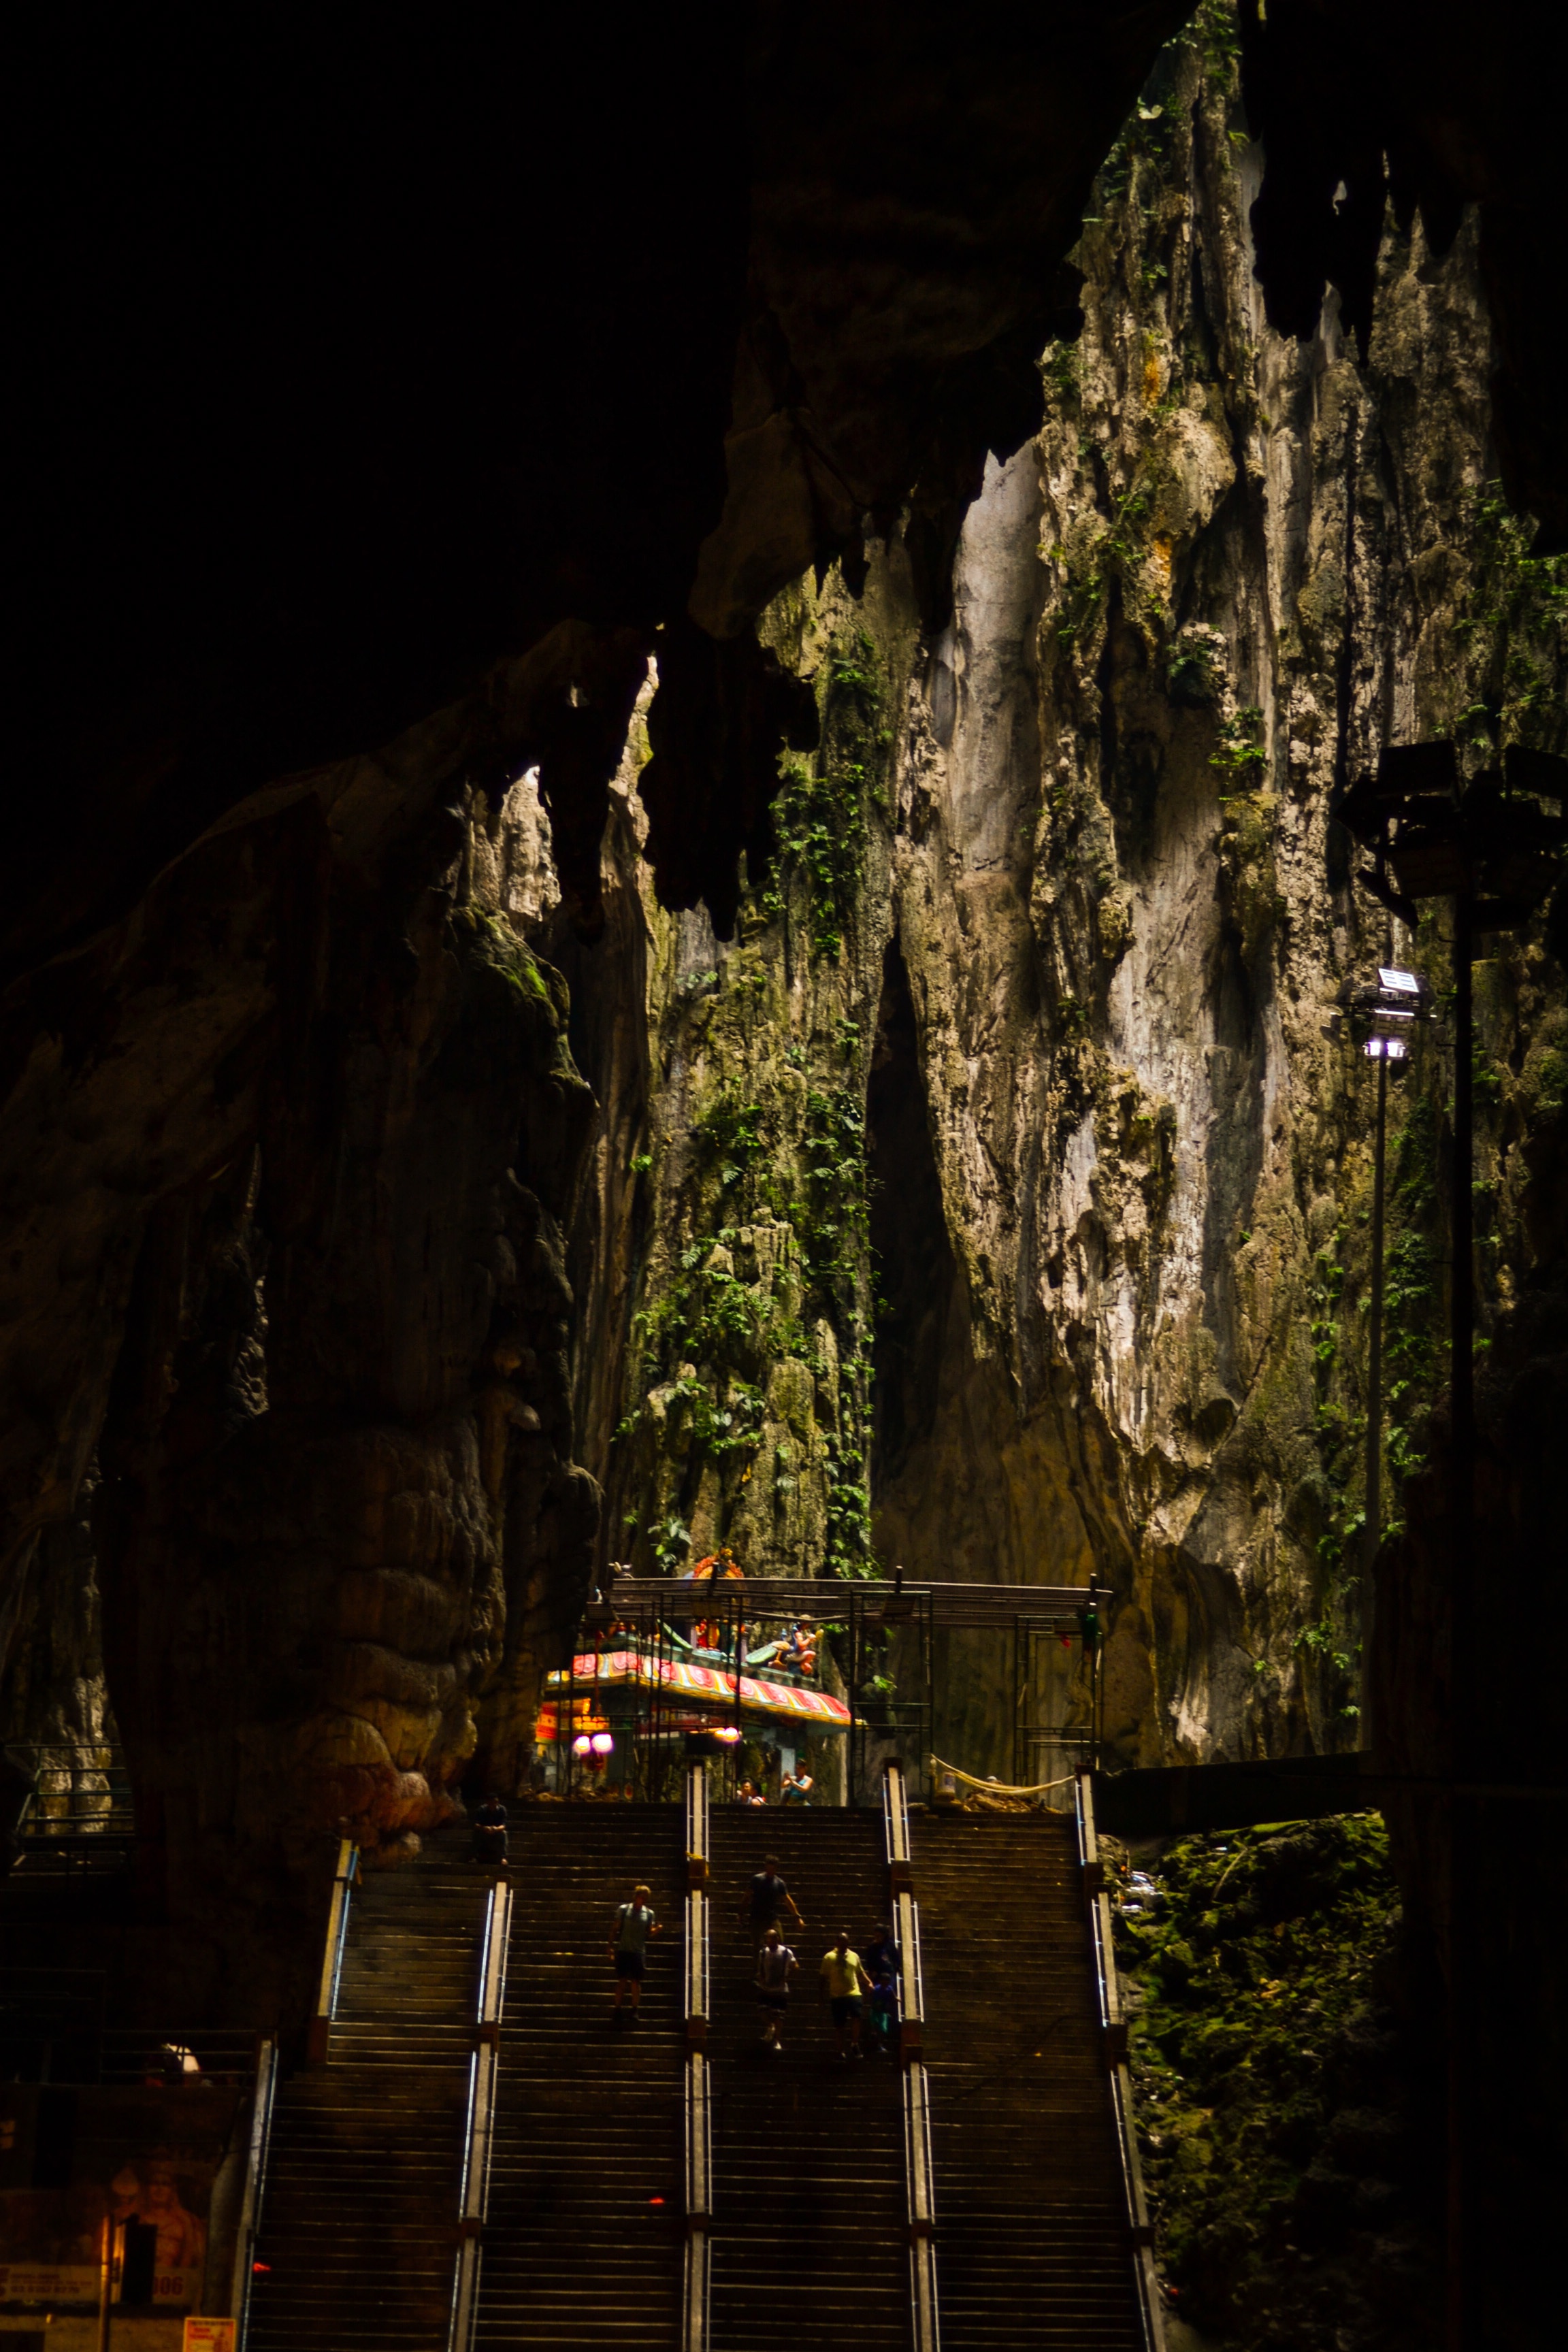
light, night, sunlight, formation, cave, reflection, darkness, temple